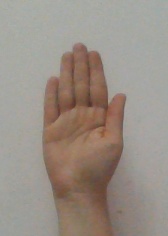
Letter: seen